Nissan VR engine

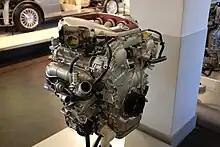
Nissan VR38DETT Engine at Nissan Engine Museum in Yokohama, Japan

The VR35DDTT was announced in March 2024 for the third-generation Infiniti QX80. It is also used in the related Nissan Patrol/Armada. It is a larger version of the VR30DDTT and replaces the 5.6-liter VK56 V8 engine in Nissan's largest automobiles. A bore and stroke of makes for an overall displacement of .